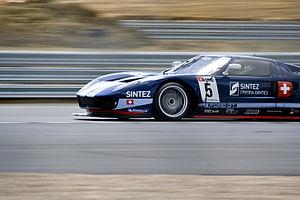
Le Championnat du monde FIA GT1 était un championnat de course automobile réunissant des voitures de type Grand Tourisme de 1ʳᵉ catégorie de la FIA, il a pris la suite en 2010 du Championnat FIA GT qui était essentiellement européen et qui regroupait plusieurs catégories de GT. L'organisateur historique du championnat est la société SRO.